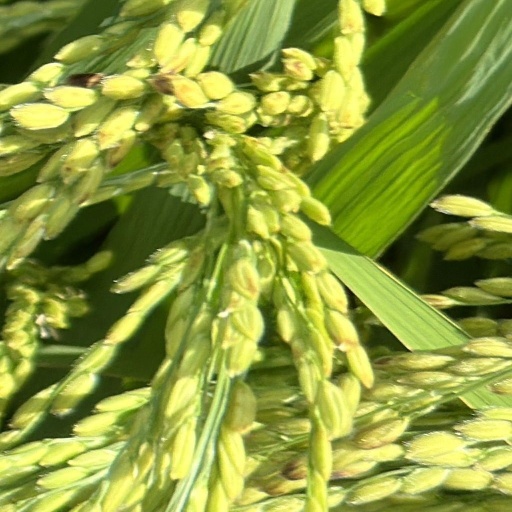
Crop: rice